Orchard Park High School

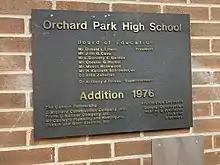
1976 Addition Plaque

Athletic opportunities include Cross-country, indoor track and field, outdoor track and field, softball (2015 Class AA State Champions and 2016 Class AA State Finalists), football (2008 and 2011 Class AA State Champions), wrestling (three wrestlers qualified for us nationals 2012), baseball (1988 New York State Class A Champions) basketball (2010 ECIC Division I Regular Season Champions), archery, swimming and diving (1999-2000 New York State Champions), rifle, bowling, tennis, lacrosse, field hockey, cheer leading, gymnastics, golf (2013-2017 ECIC Team Champions),varsity hockey (2019 Section VI, Far west Regional Champions), club hockey (winner of the last eight "Super Thursdays" for the Southtowns Club Hockey League), and volleyball.